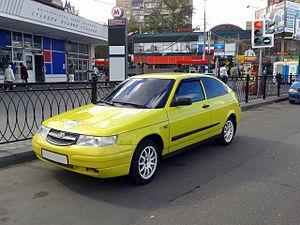
La VAZ-2110, plus connue sous le nom de Lada 110 est une voiture à vocation familiale que le constructeur automobile russe AVTOVAZ a décliné en 4 versions : 110, 111, 112 et 112 coupé. À ces versions correspondent 4 carrosseries :